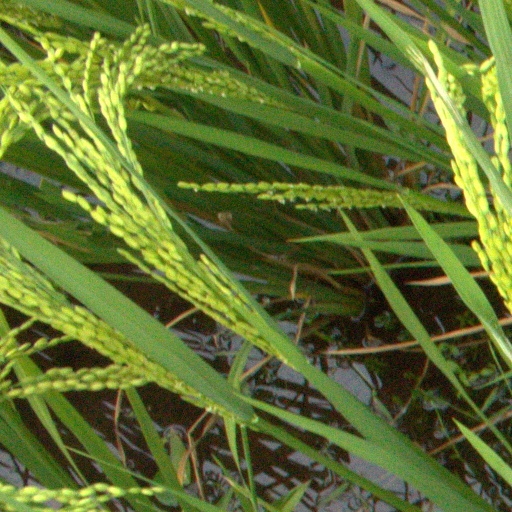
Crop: rice